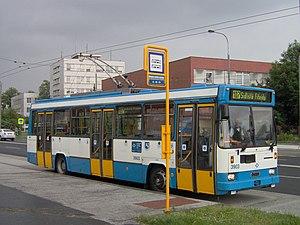
Karosa série 800 est le nom collectif pour plusieurs véhicules de la République tchécoslovaque produits par l'entreprise nationale Karosa Vysoke Myto.